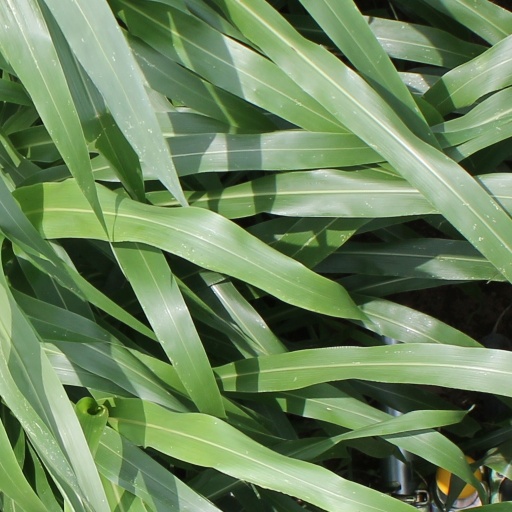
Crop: sorghum